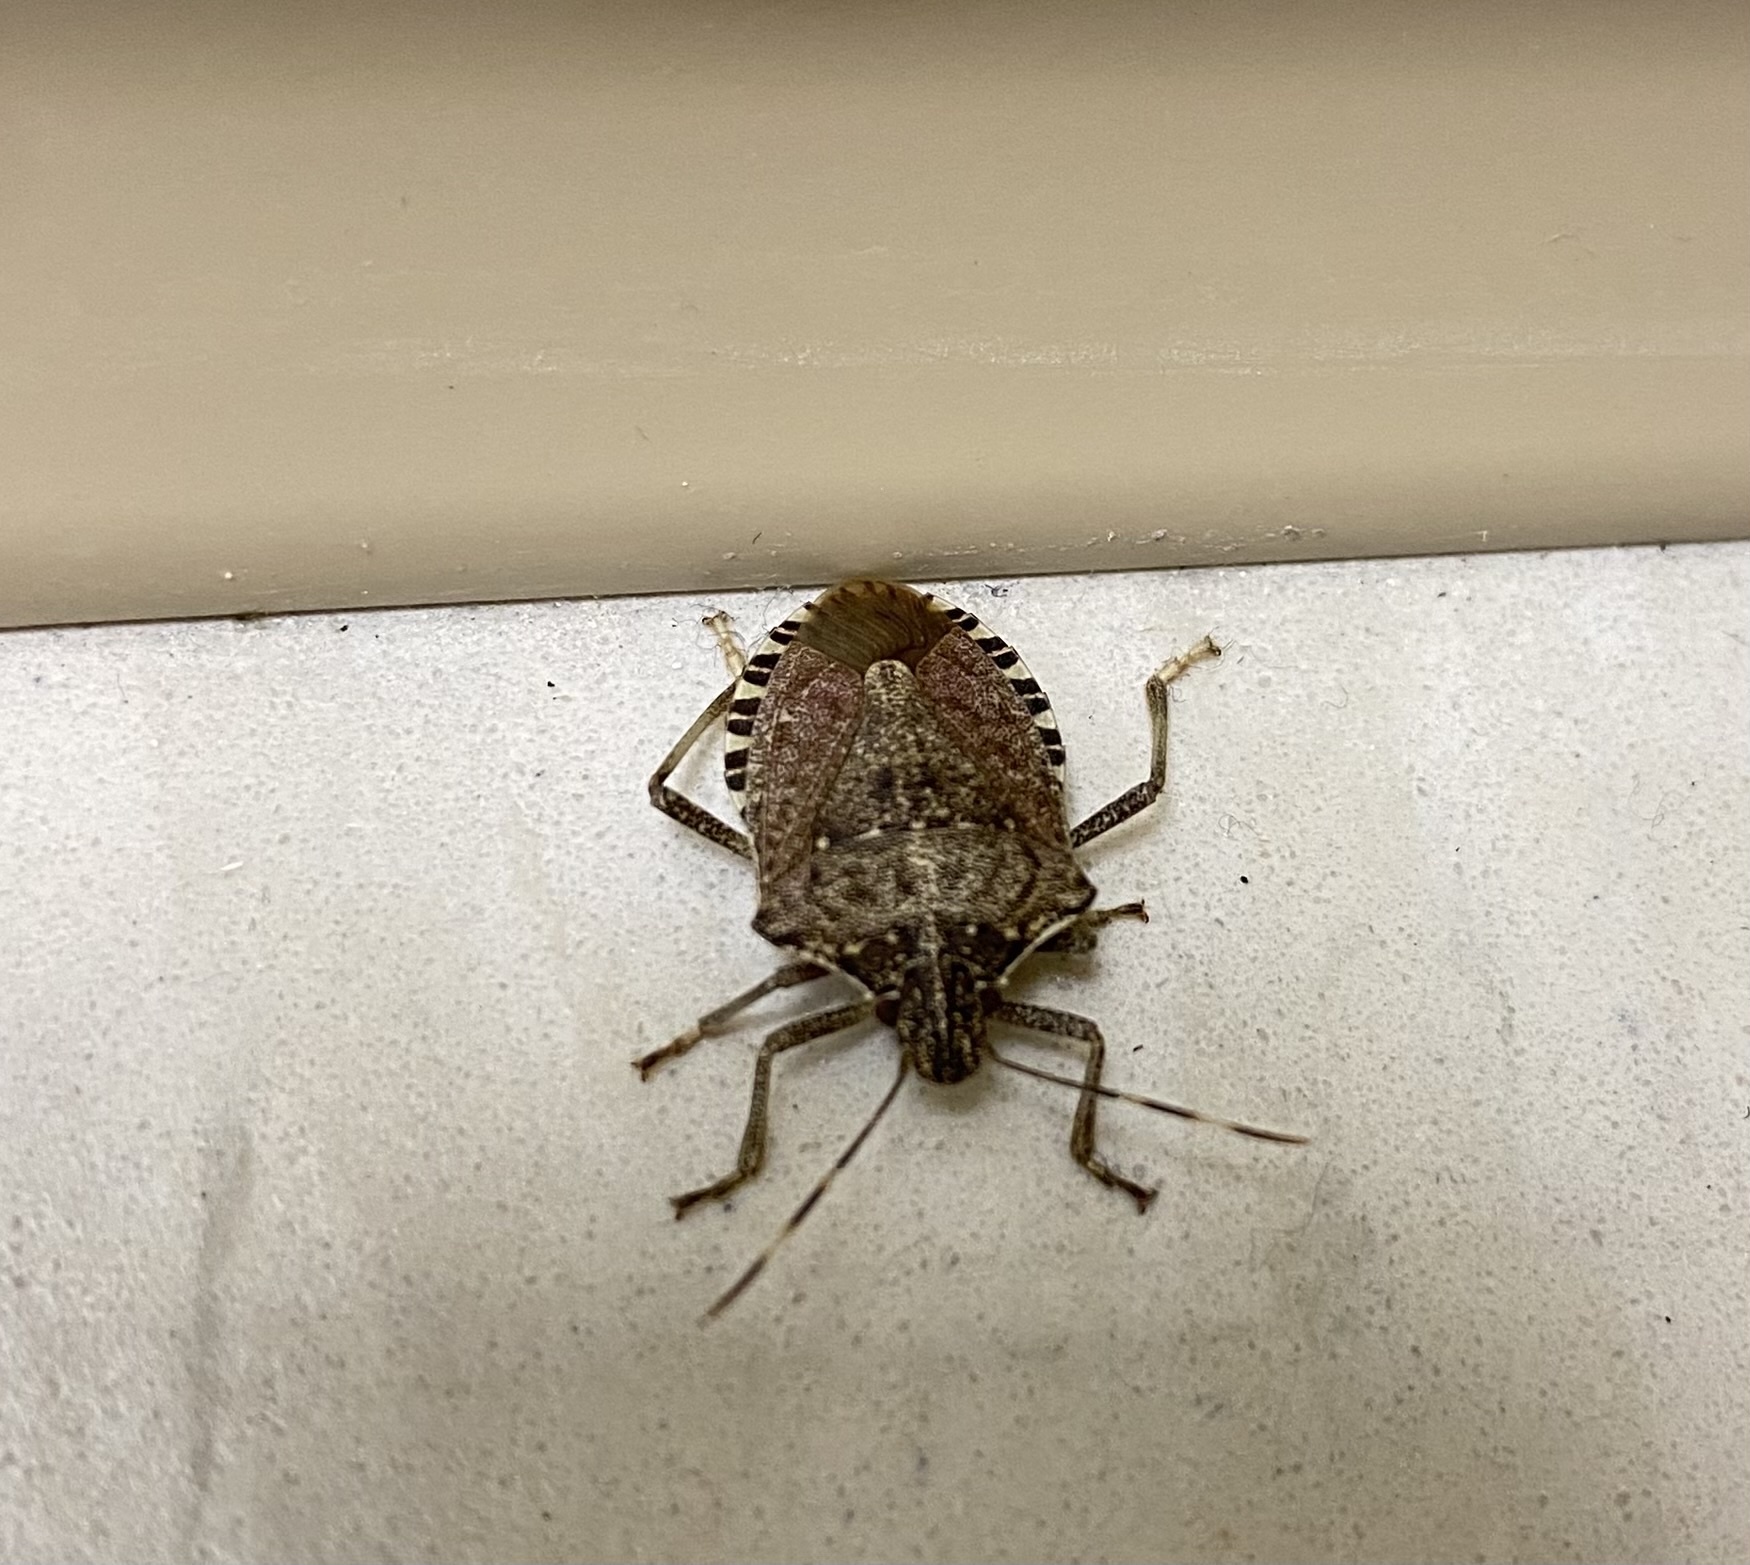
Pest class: stink_bug